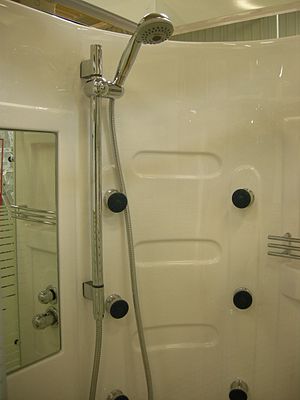
Brusebad
En brusekabine med bruser
Et brusebad er et afgrænset område, hvor man lader vand falde ned over sig. Vandet kommer fra en bruser og området er som regel afgrænset af f.eks. et bruseforhæng eller nogle skydedøre af f.eks. plastik, så vandet ikke sprøjter ud i resten af badeværelset. At tage et brusebad er en form for personlig hygiejne.